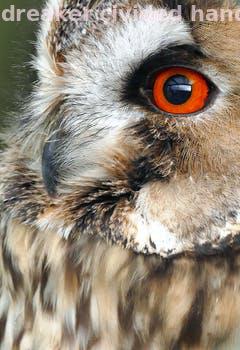
Label: Watermark